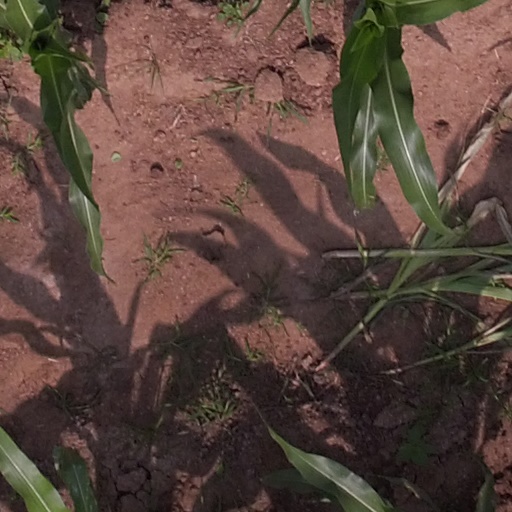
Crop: maize; corn